The Midas Coffin

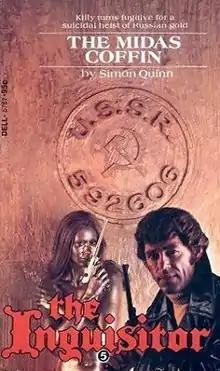
First edition (publ. Dell Books)

The Midas Coffin is a novel by Martin Cruz Smith published under the pseudonym Simon Quinn in 1975. It was fifth of six installments in a series titled "The Inquisitor". The entire series was published inside a two-year span between 1974 and 1975. The novel's protagonist is a former CIA agent named Francis Xavier Killy who has become a lay brother in the Militia Christi. The novel follows Killy as he tries to track down a killer among a group of fanatics while trying to handle a train heist orchestrated by a former colleague. It was nominated by the Mystery Writers of America for an Edgar Award in the category of Best Paperback Original Novel, Smith's third Edgar nomination.